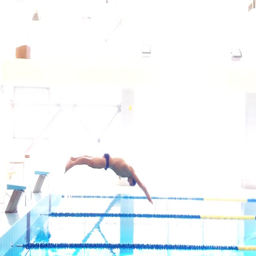
young swimmer in a swimming pool